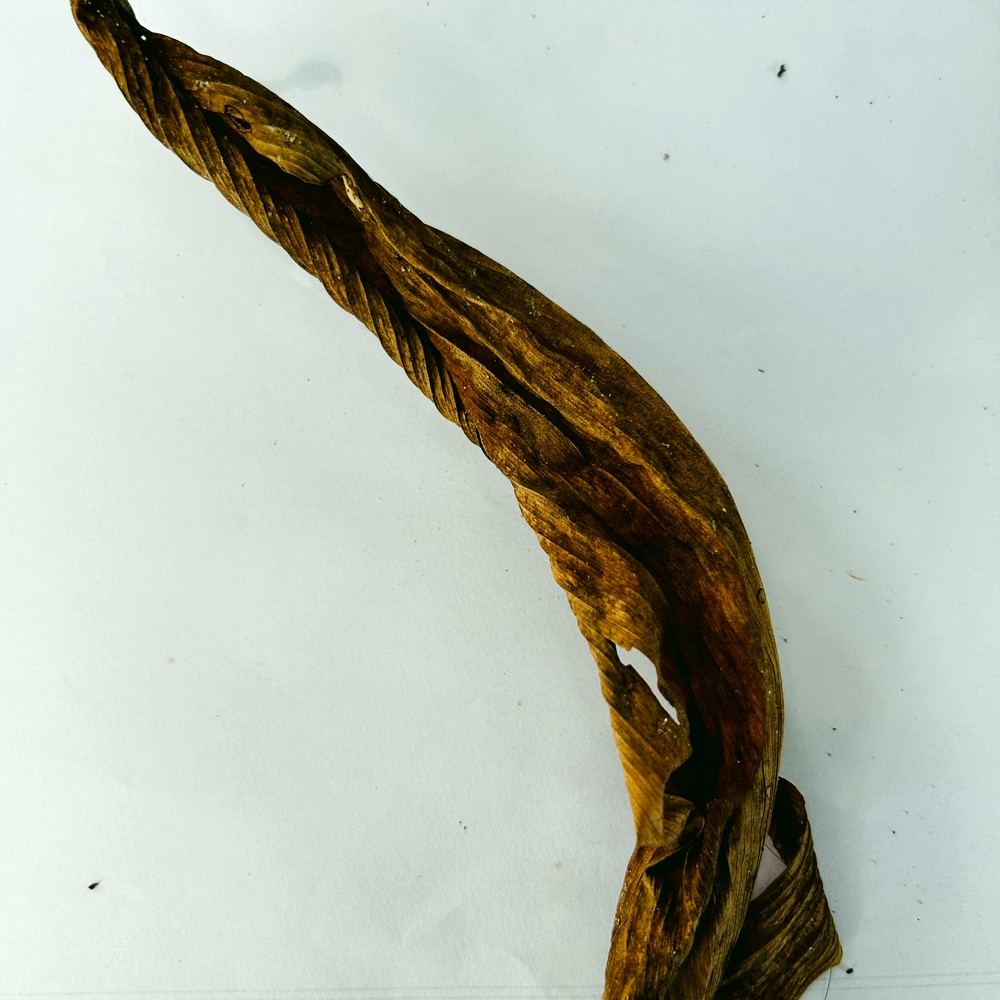
Label: Dry Leaf